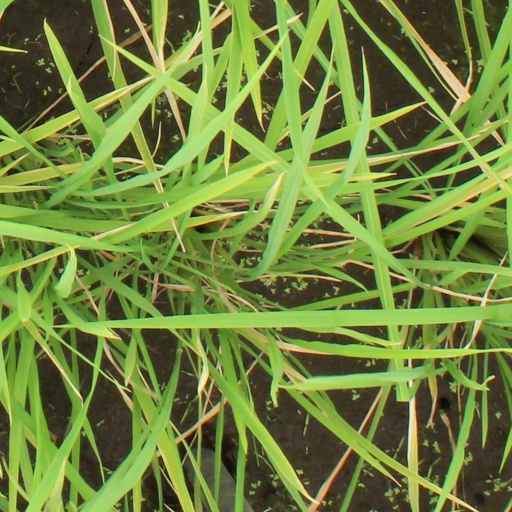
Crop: rice